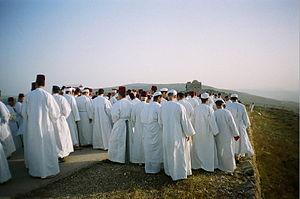
Chavouot, ne pas confondre avec la Pentecôte, est l’une des trois fêtes de pèlerinage du judaïsme, prescrites par la Bible, au cours de laquelle on célèbre le début de la saison de la moisson du blé et, dans la tradition rabbinique, le don de la Torah sur le mont Sinaï.